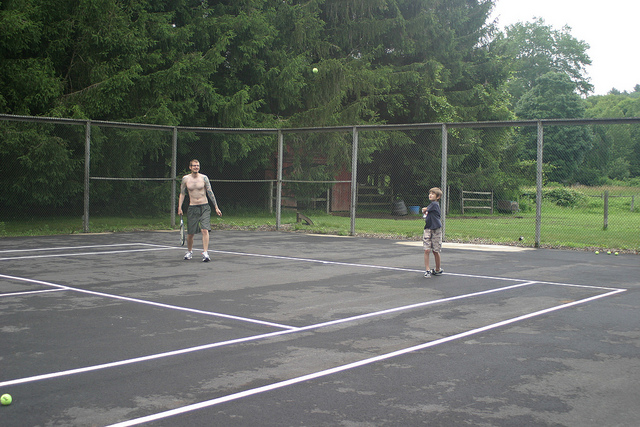
một người đàn ông và một câu bé đang chơi tennis ở trên sân